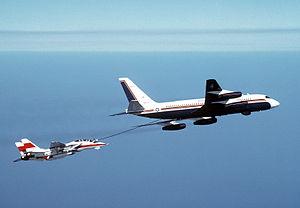
Cet article liste les aéronefs des forces armées des États-Unis. Les prototypes sont généralement préfixés par un « X » et sans nom, tandis que les modèles de pré-série sont généralement précédés d'un « Y ».